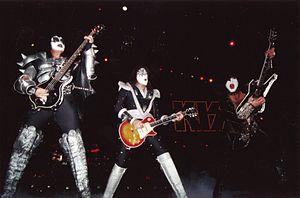
Kiss est un groupe rock américain, originaire de New York. Il est formé en janvier 1973 par le guitariste Paul Stanley et le bassiste Gene Simmons. Très populaires, notamment grâce à leurs maquillages, leurs costumes extravagants, leurs nombreux effets spéciaux sur scène et la célèbre très grande langue de Gene Simmons, Kiss a vendu plus de 60 millions d'albums aux États-Unis et plus de 150 millions à l'échelle mondiale, ce qui fait de Kiss un des groupes les plus vendeurs de l'histoire de la musique. Le groupe et ses membres en solo ont récolté 30 disques d'or, 9 disques de platine et 10 disques multi-platine pour les seuls États-Unis. Kiss est également connu pour ses nombreux produits dérivés qui se vendent en quantité industrielle, si bien qu'en 2006 la « marque » Kiss est évaluée à un milliard de dollars américains. Kiss est ainsi l'un des plus grands groupes de hard rock et l'un des plus couronnés de succès de l'histoire de la musique. Il est également l'un des groupes précurseurs du glam metal, un genre très populaire durant les années 1980.
Le hard rock est un genre de rock apparu au milieu des années 1960 essentiellement aux États-Unis et au Royaume-Uni en même temps que les mouvements blues rock, garage rock et rock psychédélique. Il se caractérise par une forte utilisation de chants agressifs, de distorsions de guitare, guitare basse, et batterie ainsi que d'éléments blues, notamment au recours de gammes pentatoniques, le tout accompagné parfois de pianos et de claviers.